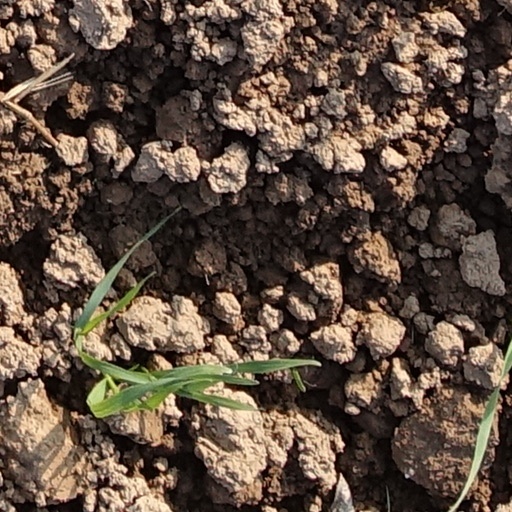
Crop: wheat